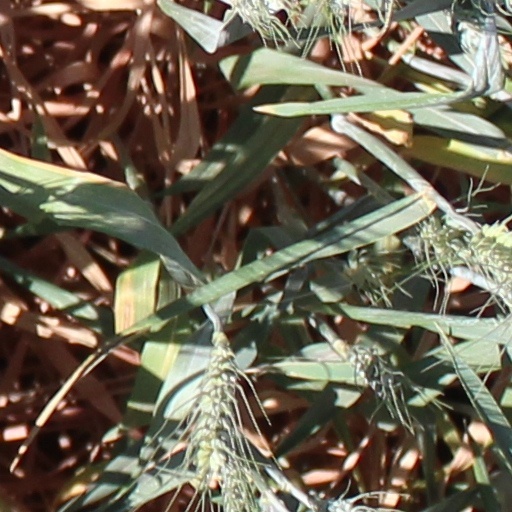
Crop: wheat